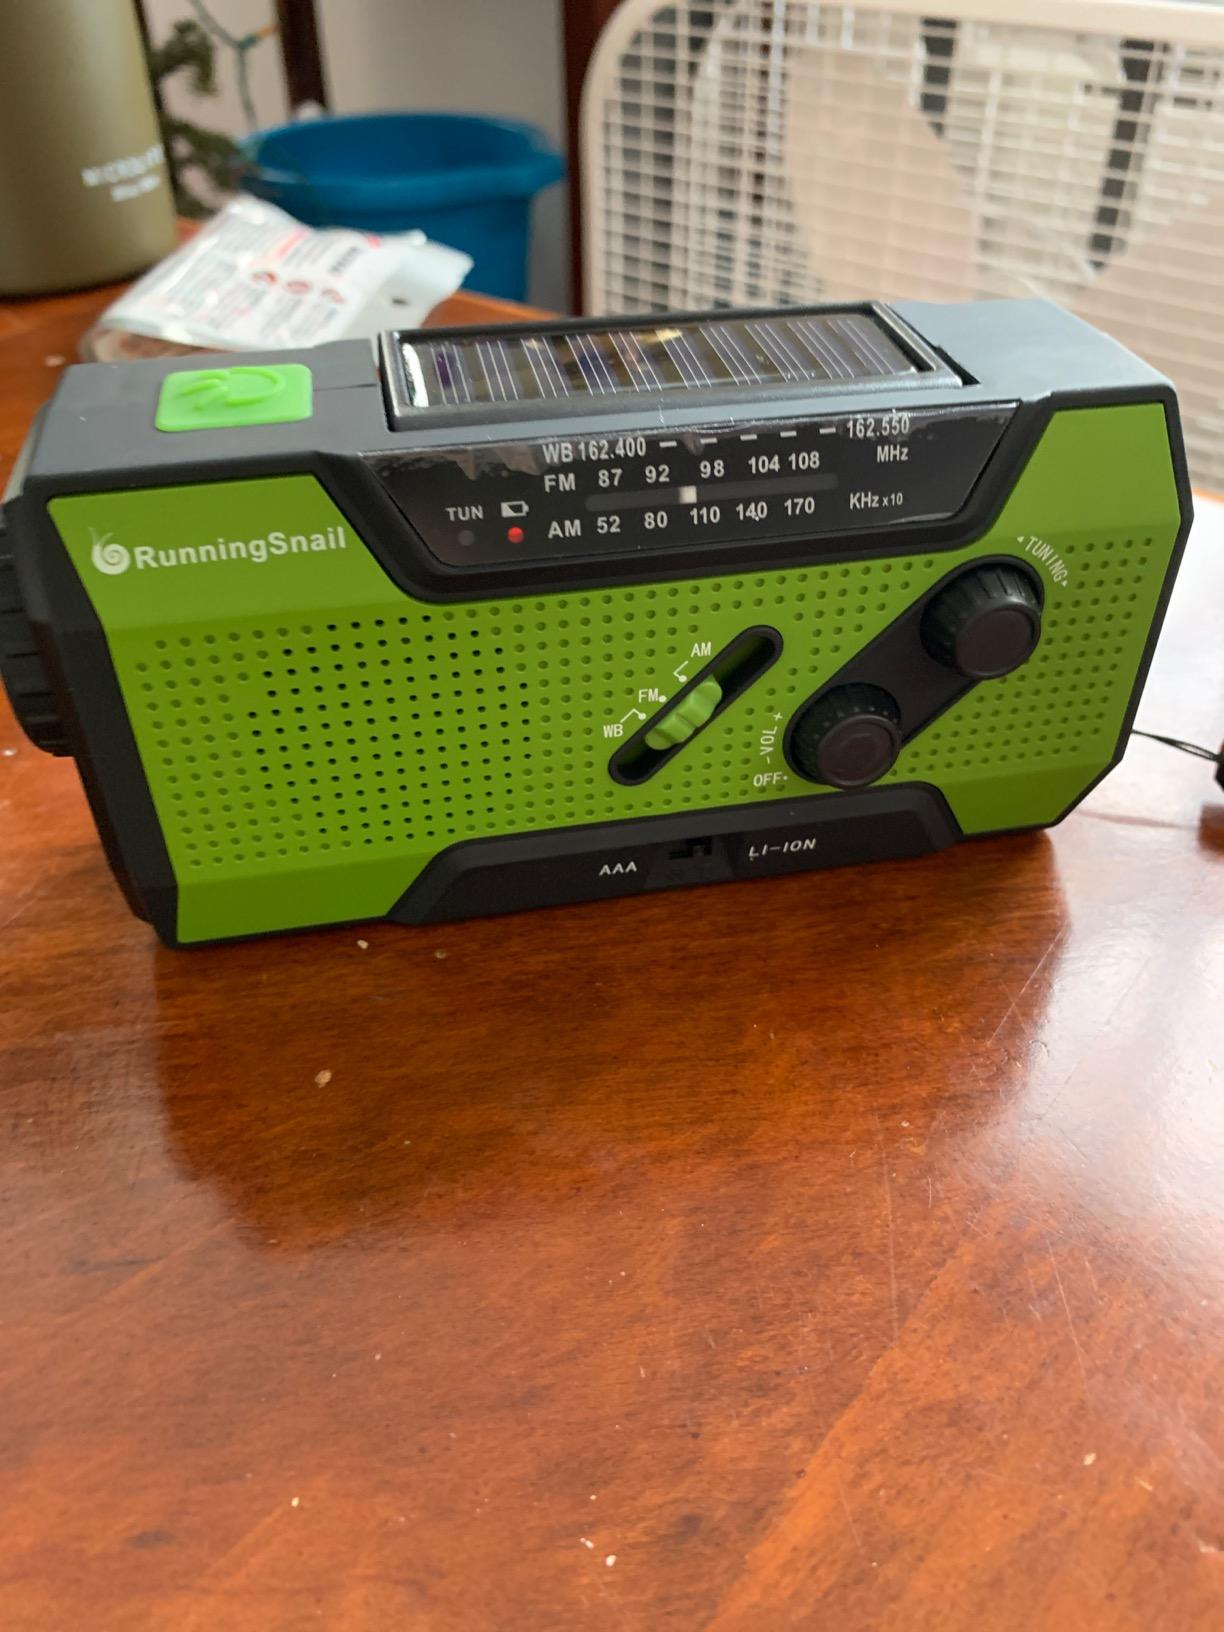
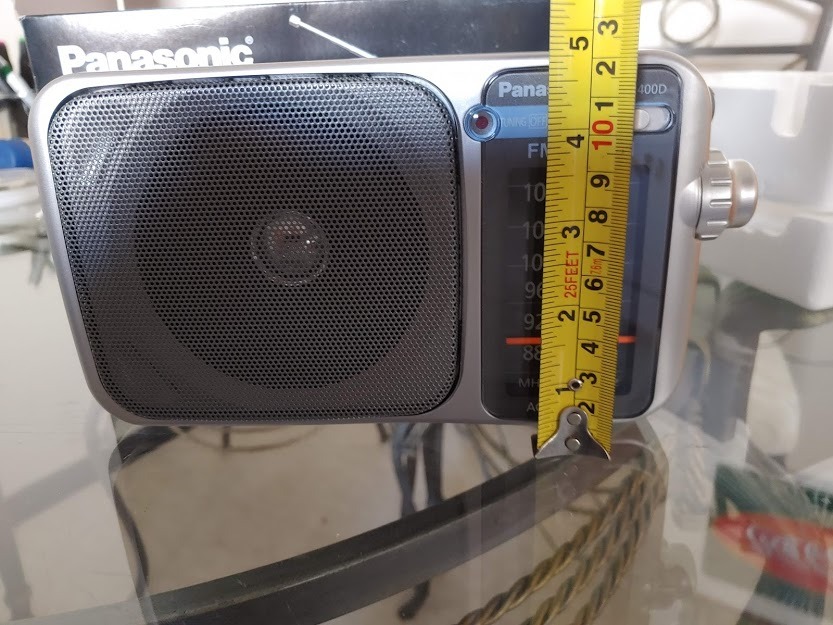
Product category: radio
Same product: no